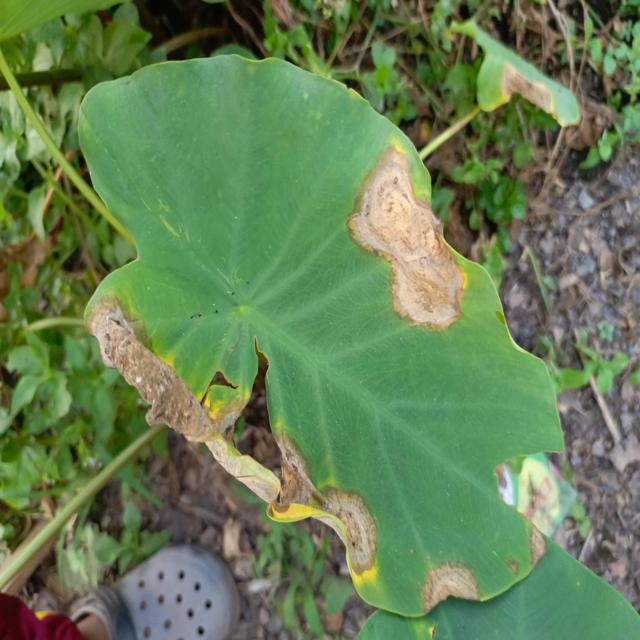
Label: Late_Blight